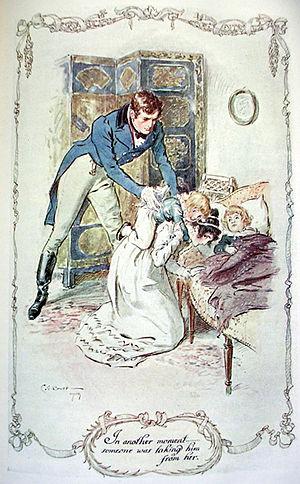
Persuasion(ch. 9) Frederick libère Anne de son jeune neveu, qui l'étouffe.
Persuasion est le dernier roman de la romancière anglaise Jane Austen, publié posthumément en décembre 1817 mais daté de 1818. En France, il a paru pour la première fois en 1821 sous le titre : La Famille Elliot, ou L'ancienne inclination.